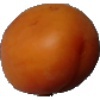
Label: apricot